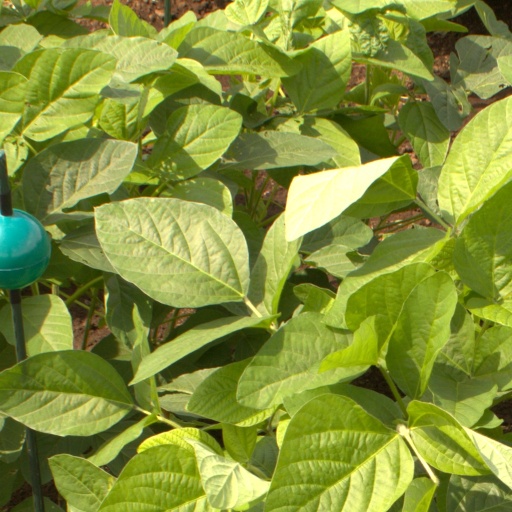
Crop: soybean